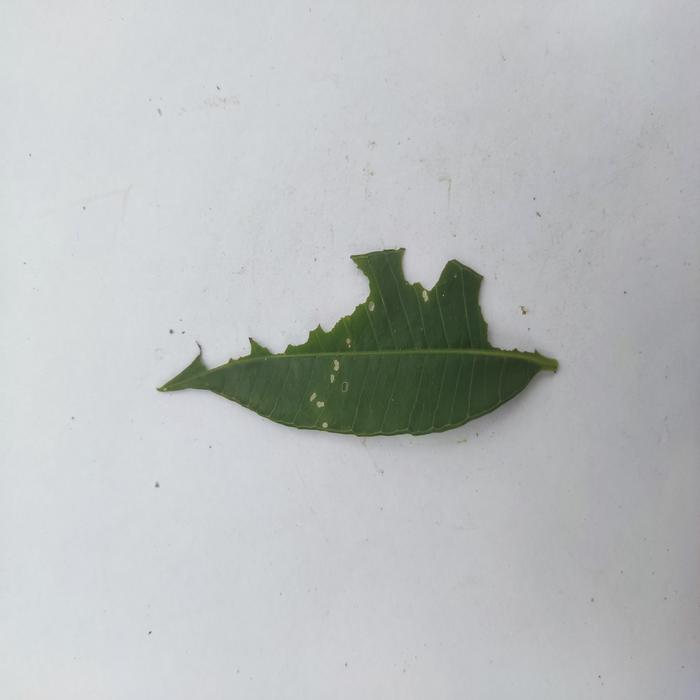
Crop: Hog Plum
Leaf condition: Caterpillars_Infestation